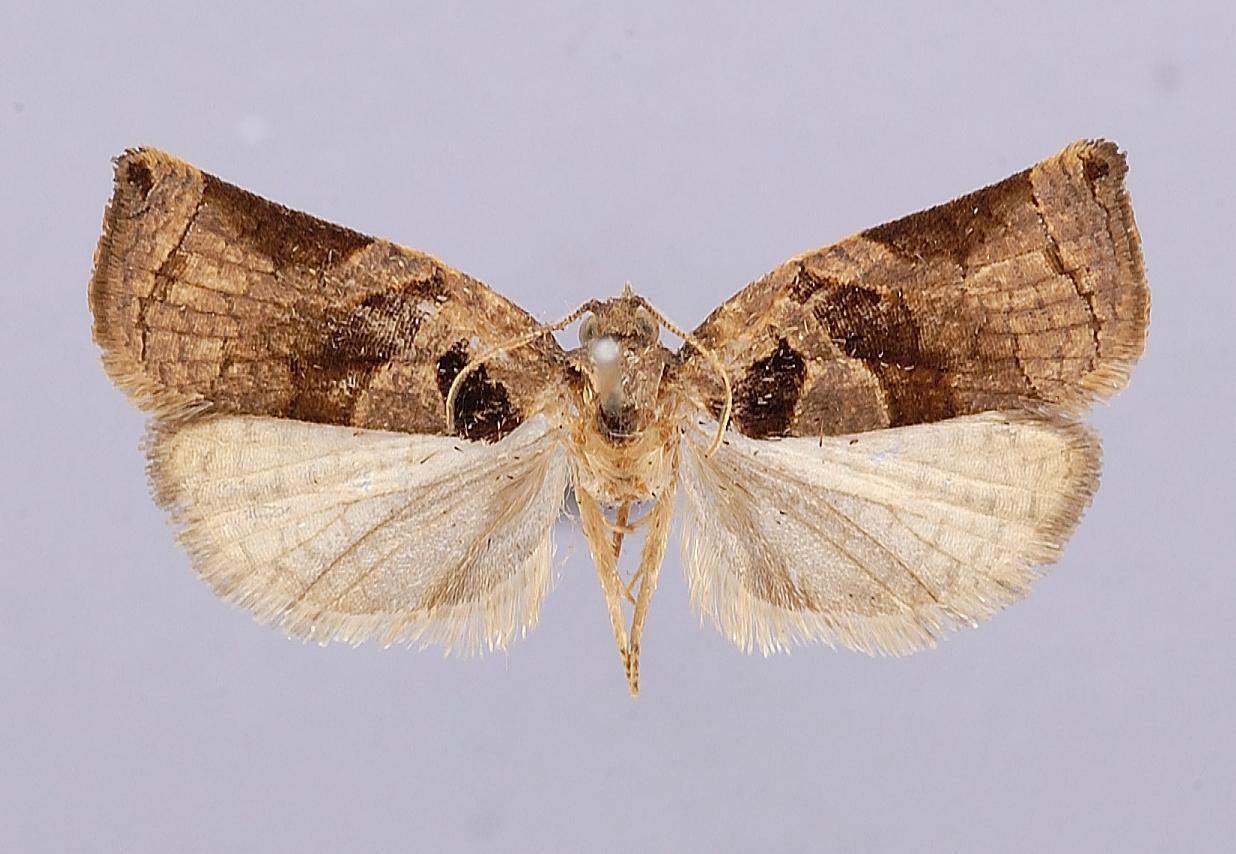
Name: Archips shibatai
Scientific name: Archips shibatai Kawabe, 1985
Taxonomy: Animalia, Arthropoda, Insecta, Lepidoptera, Tortricidae
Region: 1400
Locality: Fenchihu, Chiai Hsien, Taiwan
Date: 3 Aug 1973